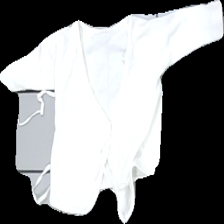
View: front
Type: Cardigan
Category: Children
Brand: Fix (Lindex)
Colors: White
Material: 100% bomull
Cut: None
Size: 60
Season: All
Damage: band är trasiga
Damage location: middle center
Price range: <50
Recommended usage: Export
Description: cardigan med band